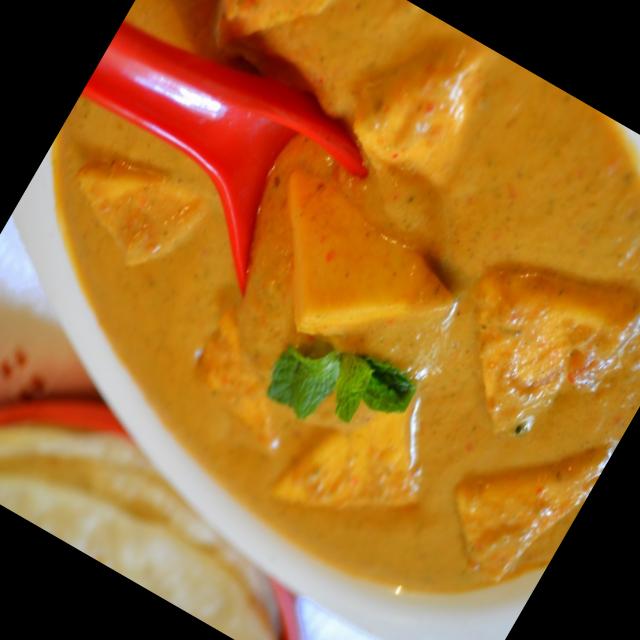
Dish: shahi_paneer